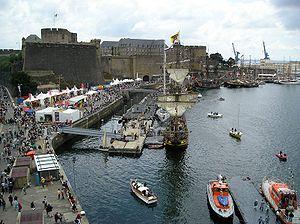
Château de Brest pendant Brest 2004
Le château de Brest est un château fort classé monument historique depuis le 21 mars 1923 situé dans le département du Finistère en France. Du Castellum romain du IIIᵉ siècle à la citadelle de Vauban jusqu'à aujourd'hui, il a traversé dix-sept siècles d’histoire et a conservé pendant tout ce temps sa vocation originelle de forteresse militaire. Il demeure aujourd'hui un site stratégique de première importance.